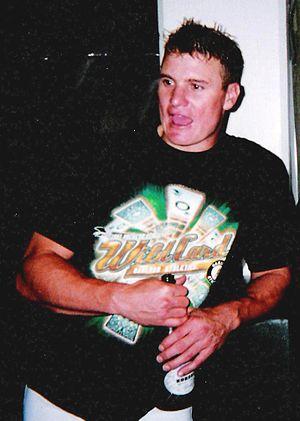
Les Séries de divisions de la Ligue américaine de baseball 2001 représentent le premier tour des séries éliminatoires de la Ligue majeure de baseball en 2001.
Eric James Byrnes est un ancien joueur de champ extérieur de la Ligue majeure de baseball.